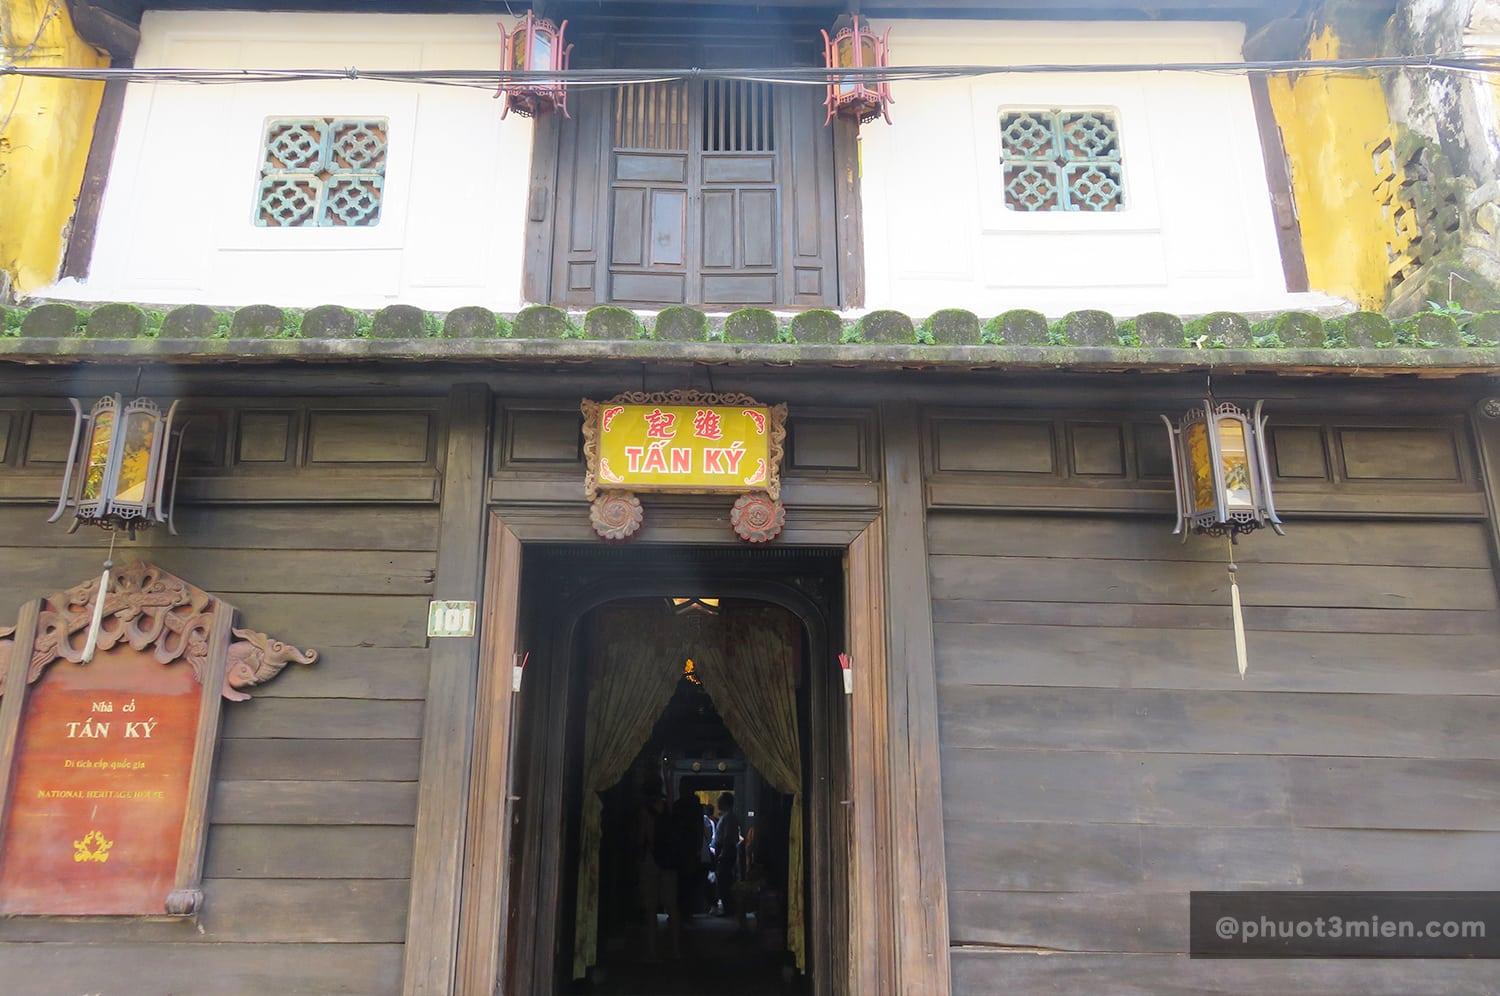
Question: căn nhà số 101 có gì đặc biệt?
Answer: căn nhà là một di tích cấp quốc gia